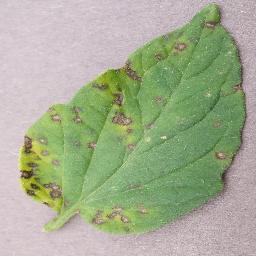
Label: Tomato___Septoria_leaf_spot